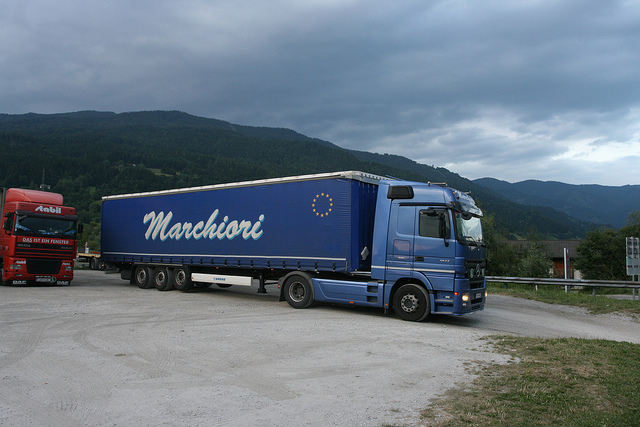
A large blue truck parked next to a red truck.

A semi truck parked at a rest stop.

A blue semi truck next to a red semi truck.

A blue truck is going down an on ramp.